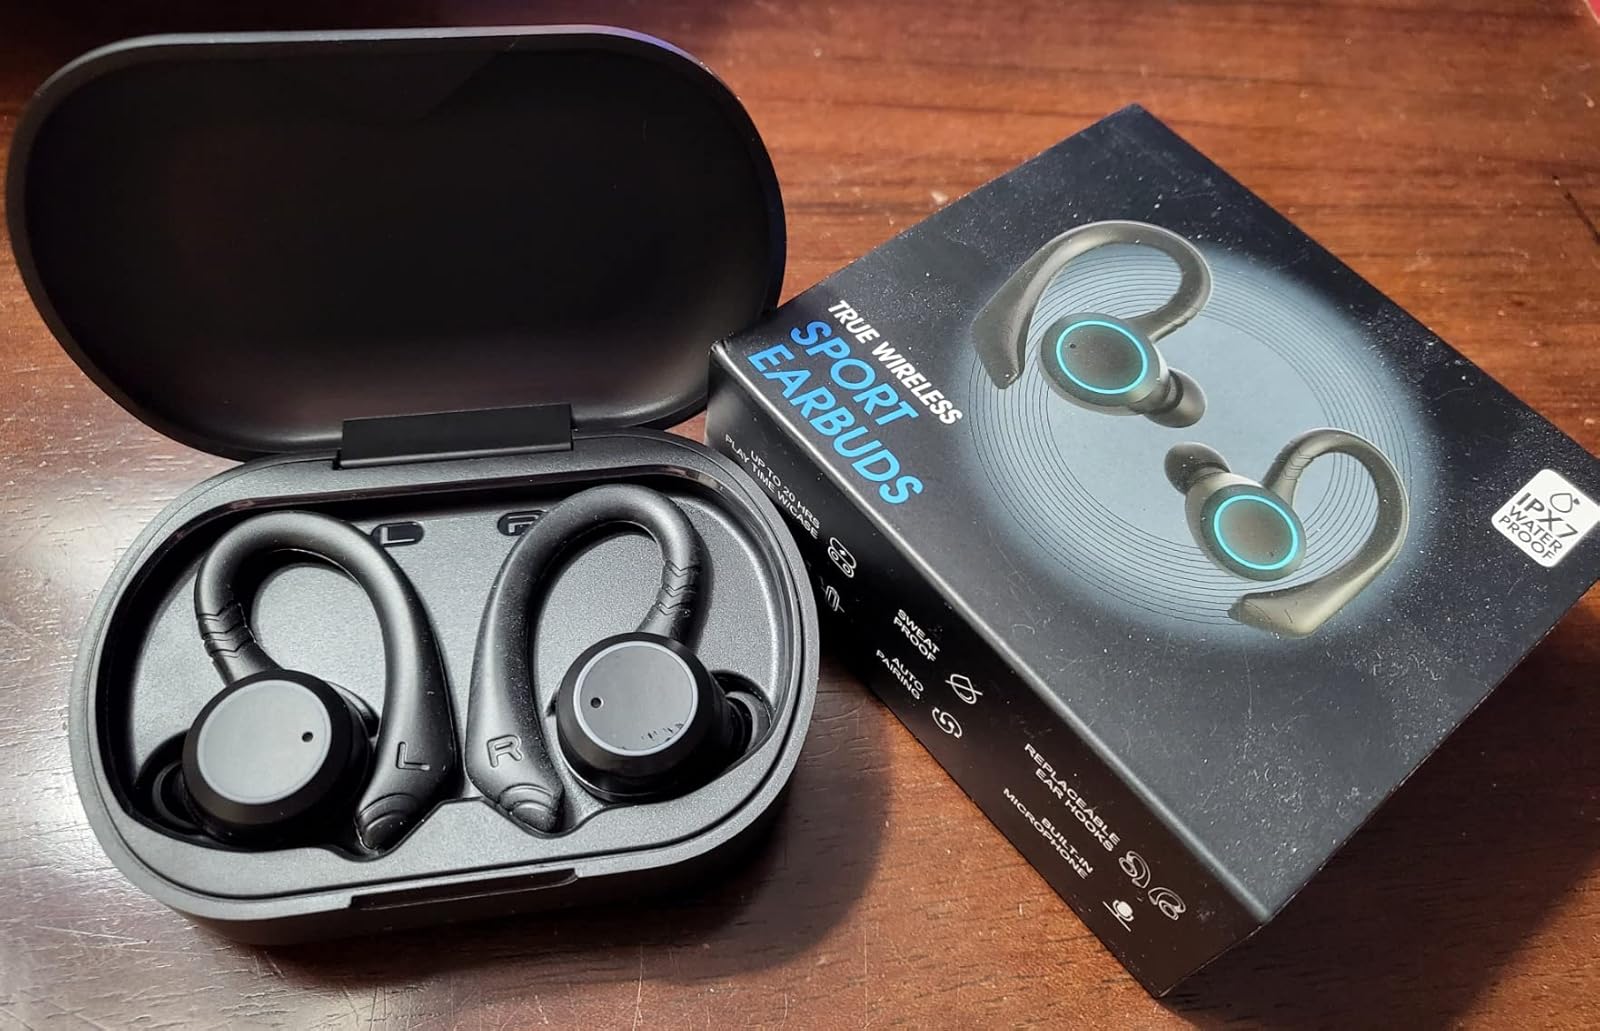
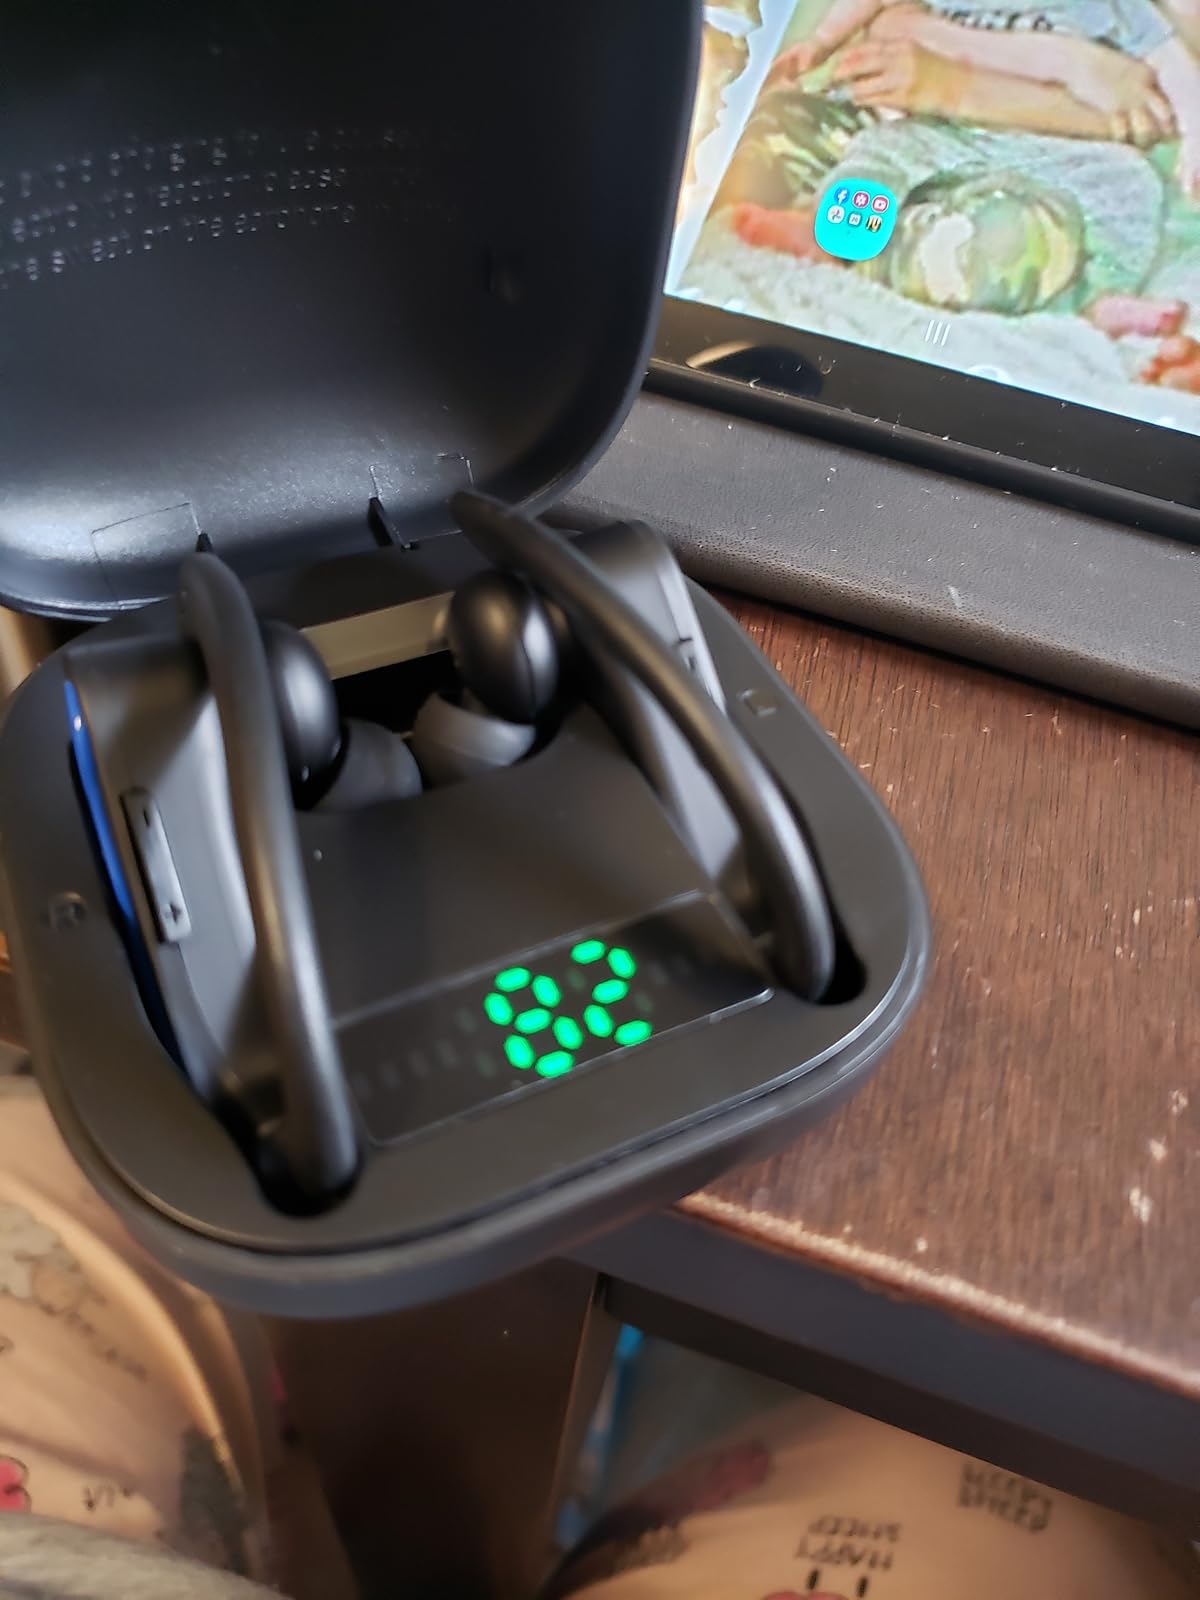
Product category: earbuds
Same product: no